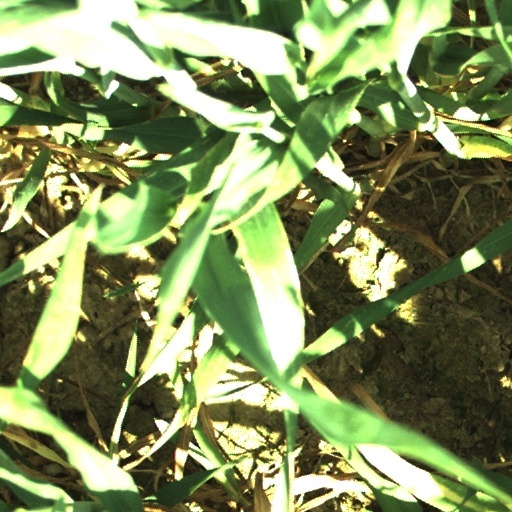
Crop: wheat